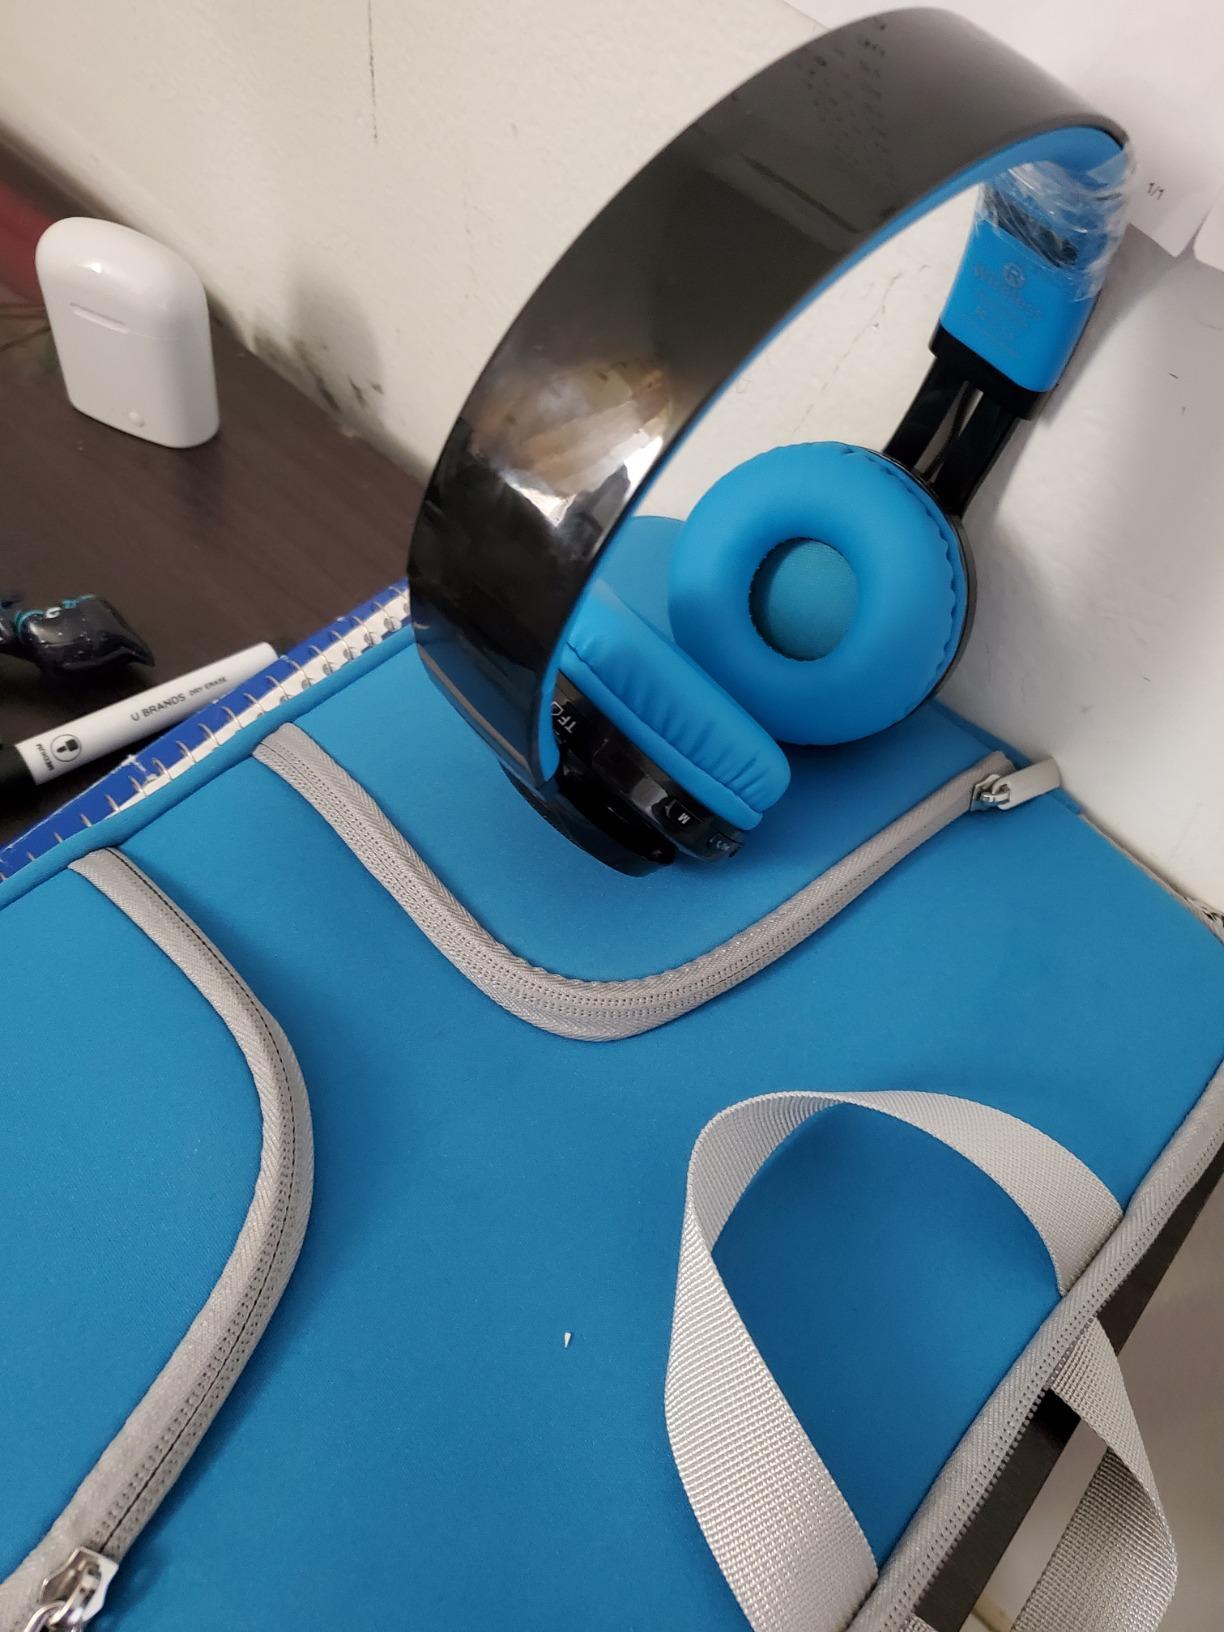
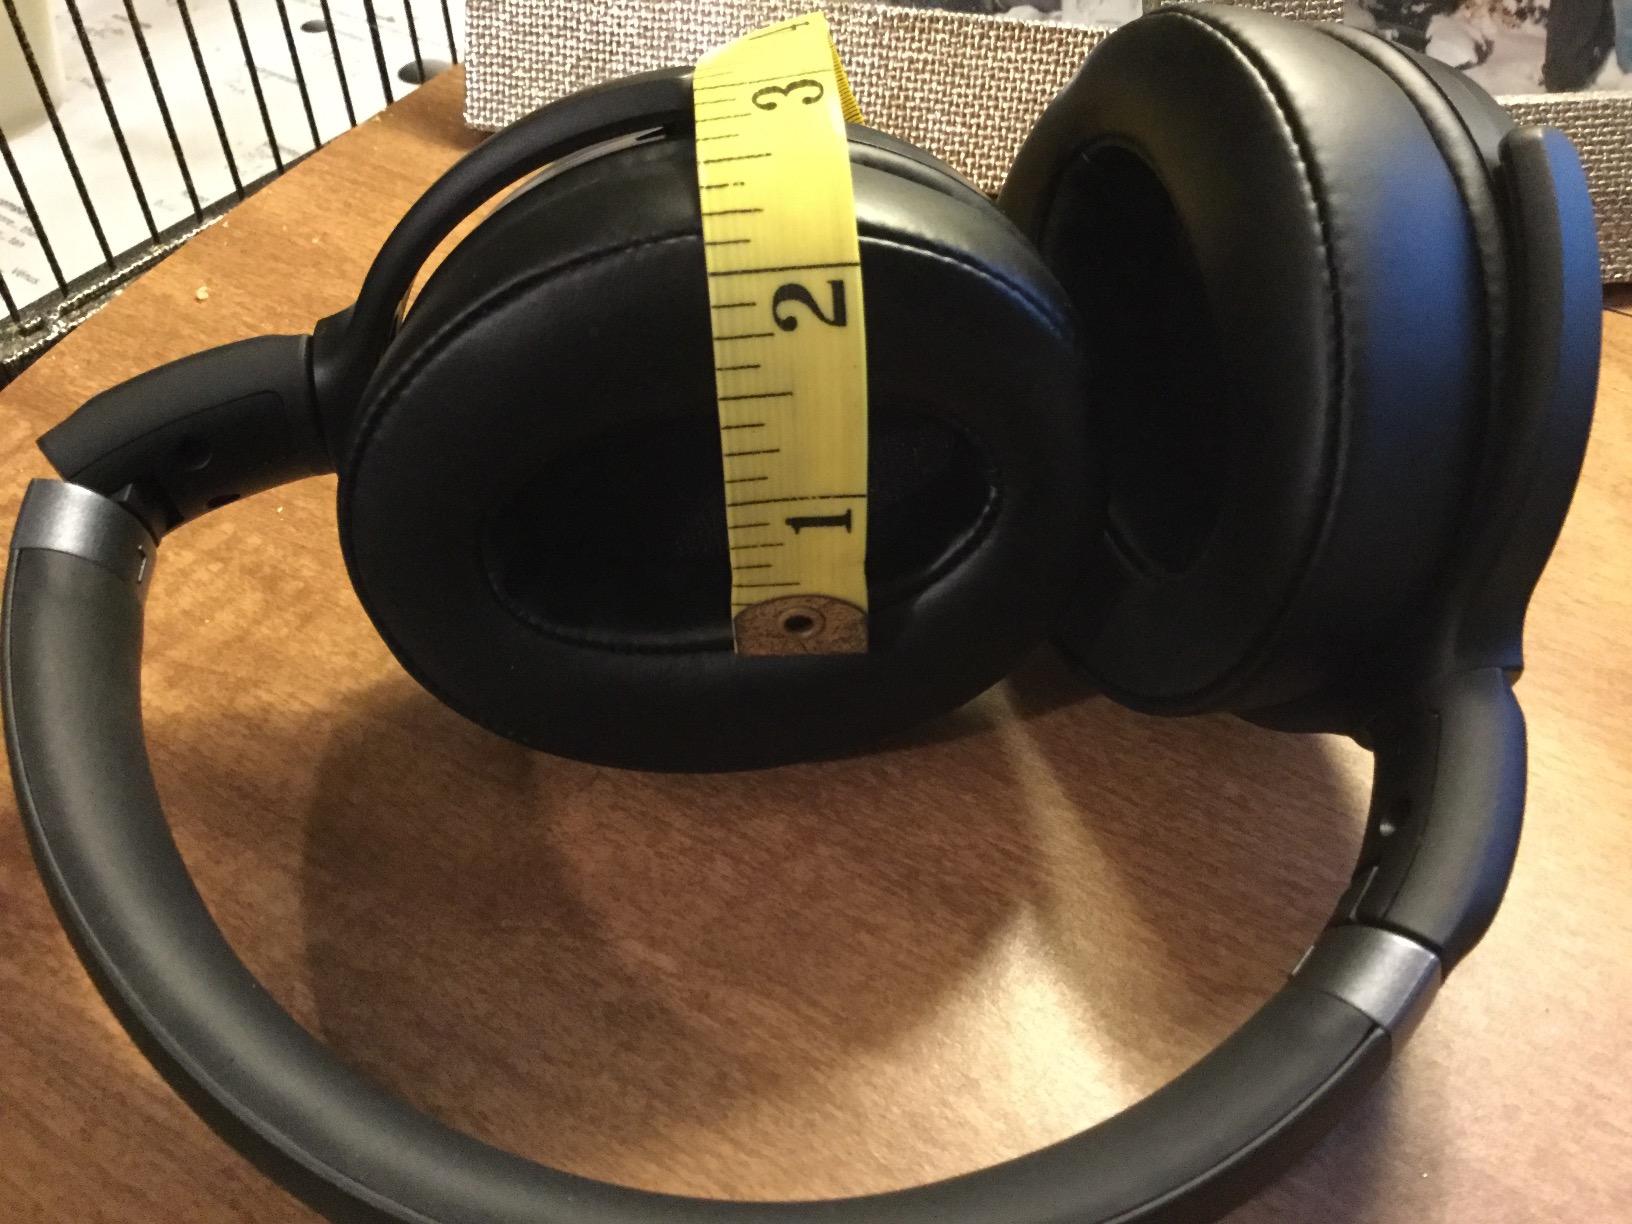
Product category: headphones
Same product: no